Bornean stubtail

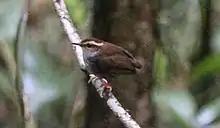
A Bornean stubtail in Kinabalu Park

The Bornean stubtail is a very small warbler with long legs and a very short tail, measuring in length and having an average mass of . The top of the head and the are brown, while the are greyish-white, turning grey at the side of the breast and the . The belly is often light yellow-brown. The (stripe above the eye) is long and buffish-brown, with an equally long dark grey (stripe through the eye) and a thin yellow eye-ring. The cheeks and ear-coverts are orange-buff. The legs are pale pink, the bill is dark brownish-black, and the iris is blackish. Both sexes look similar.